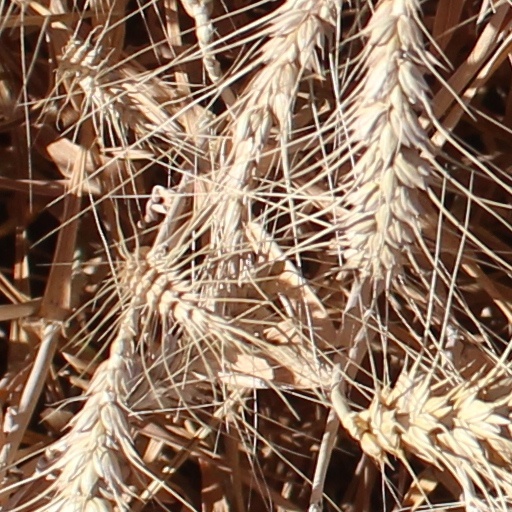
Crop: wheat